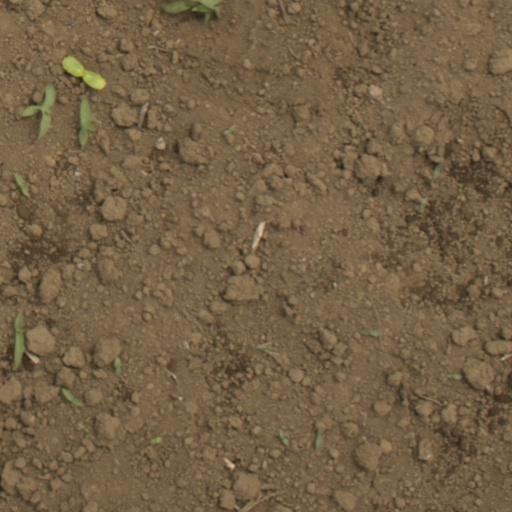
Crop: Jerusalem artichoke